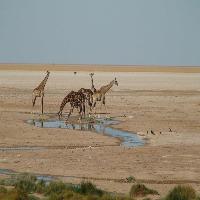
Weather: cloudy or overcast